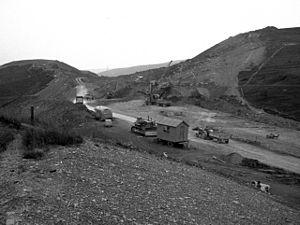
L’autoroute britannique M62 est une autoroute ouest-est qui traverse les Pennines dans le Nord de l'Angleterre, reliant les villes de Liverpool et Kingston-upon-Hull via Manchester et Leeds. La route fait partie des routes européennes E20 et E22. Elle mesure 172 km de long. Sur 11 km elle recoupe la M60 aux alentours de Manchester. Le premier projet de construction de la M62 fut présenté dans les années 1930, et fut d'abord conçu comme celui de deux routes séparées. L'autoroute fut construite par étapes entre 1971 et 1976 ; les travaux commencèrent à Pole Moor et s'achevèrent à Tarbock dans la périphérie de Liverpool. La M62 comprit la terminaison nord de la Stretford-Eccles bypass, route construite entre 1957 et 1960. En prenant en compte l'inflation en 2007, la construction a coûté approximativement 765 millions £. L'autoroute est relativement chargée, avec un trafic quotidien moyen de 100 000 voitures dans le Yorkshire ; certains points du parcours sont sujets aux embouteillages, en particulier entre Leeds et Huddersfield dans le West Yorkshire.